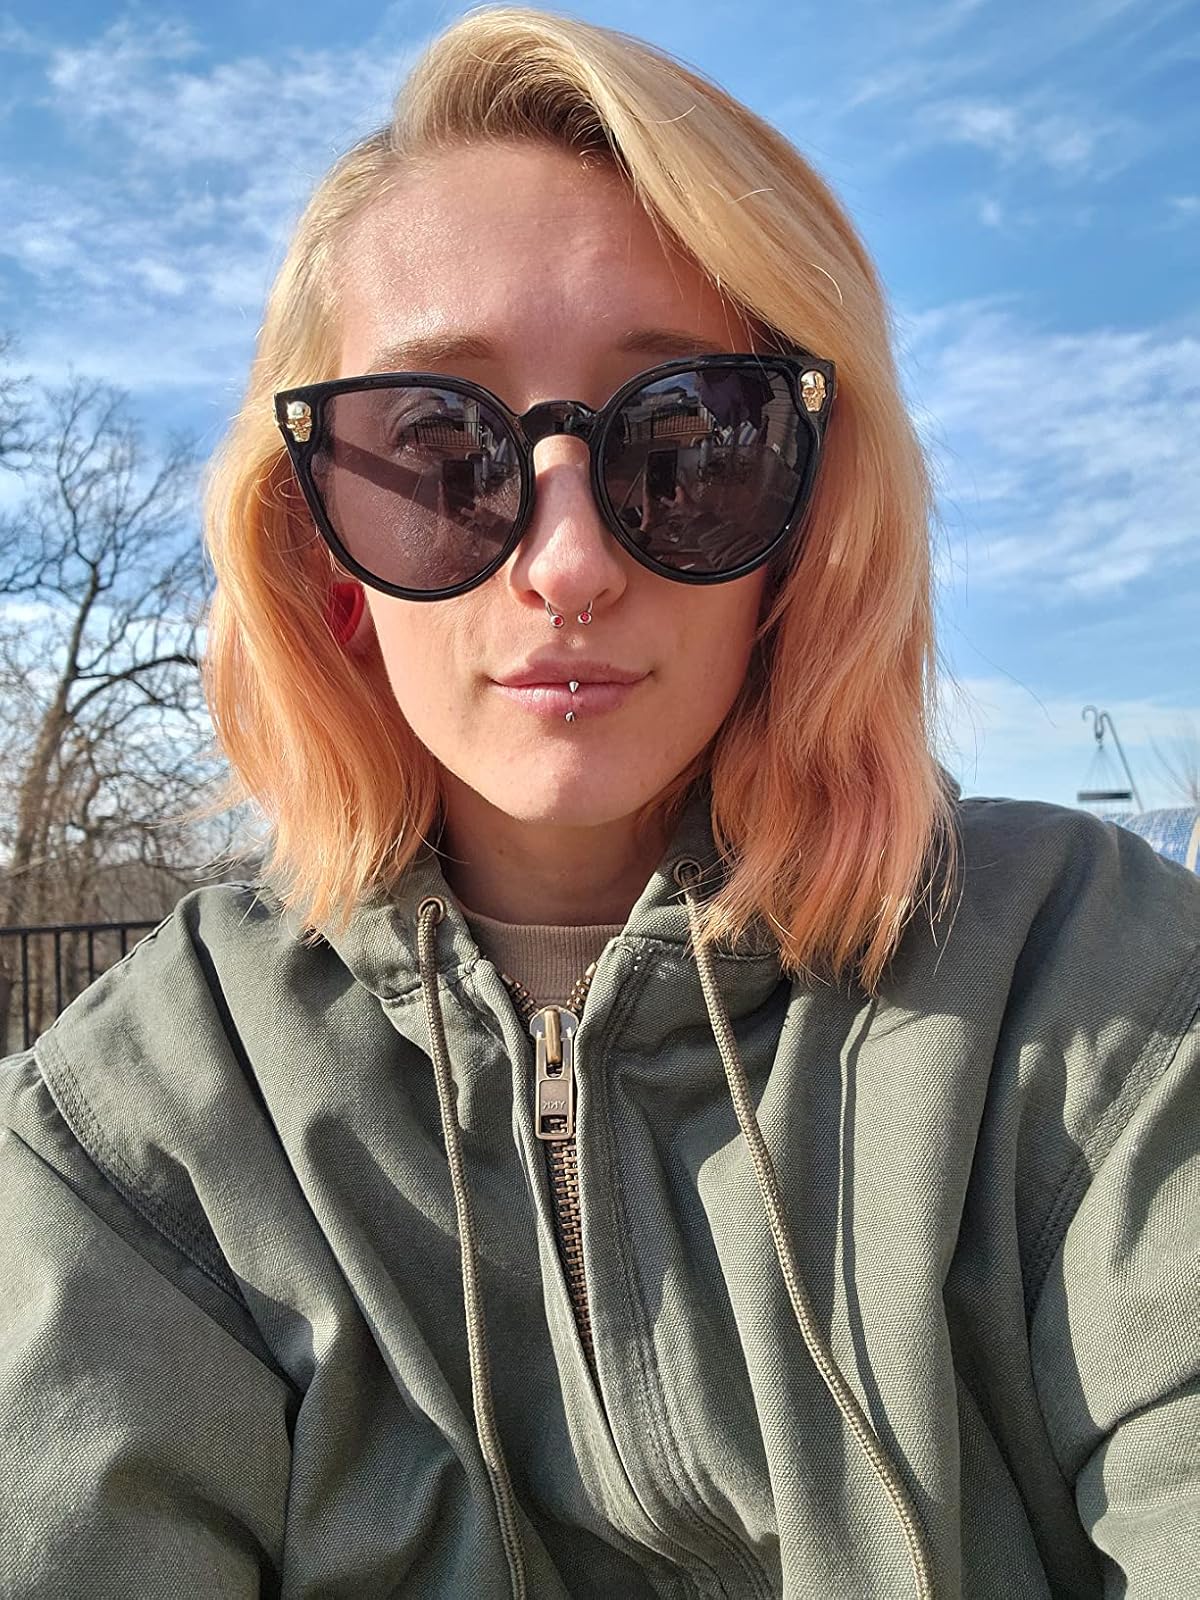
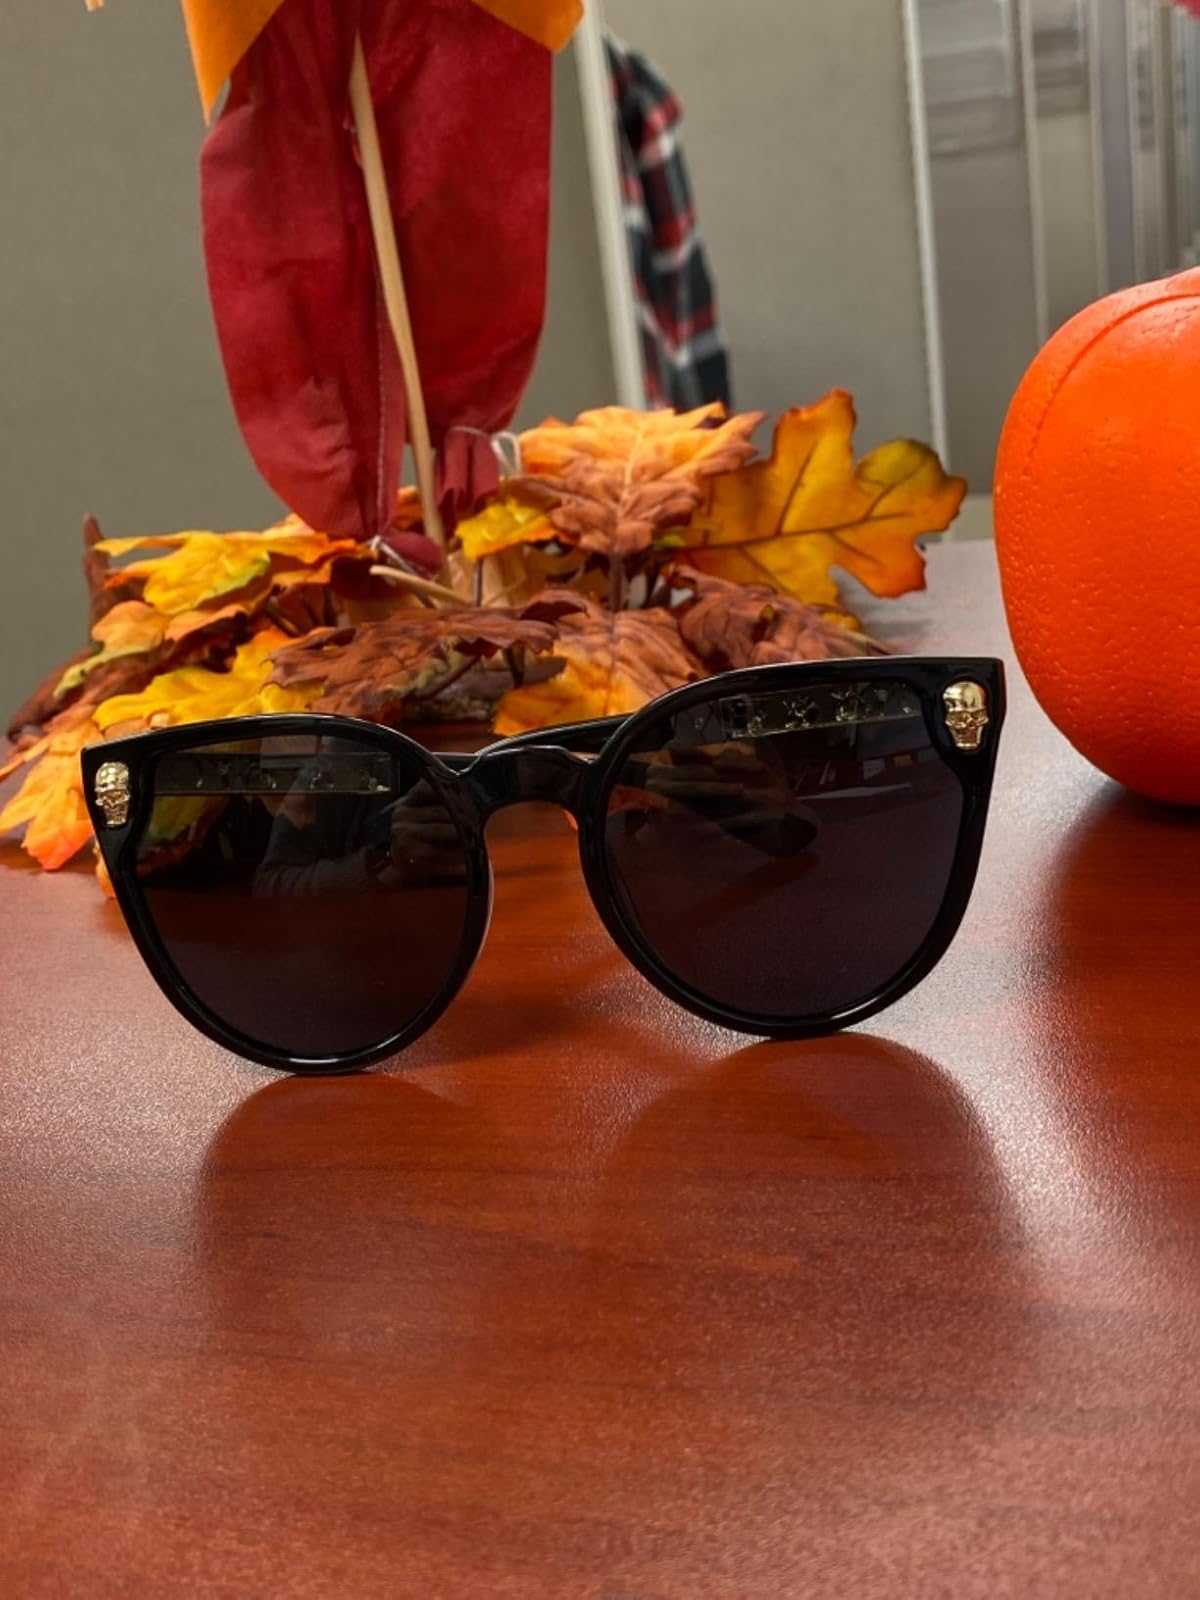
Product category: accessories_sunglasses
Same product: yes